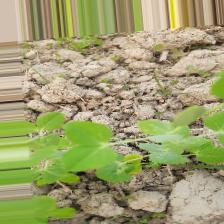
Label: Powdery Mildew